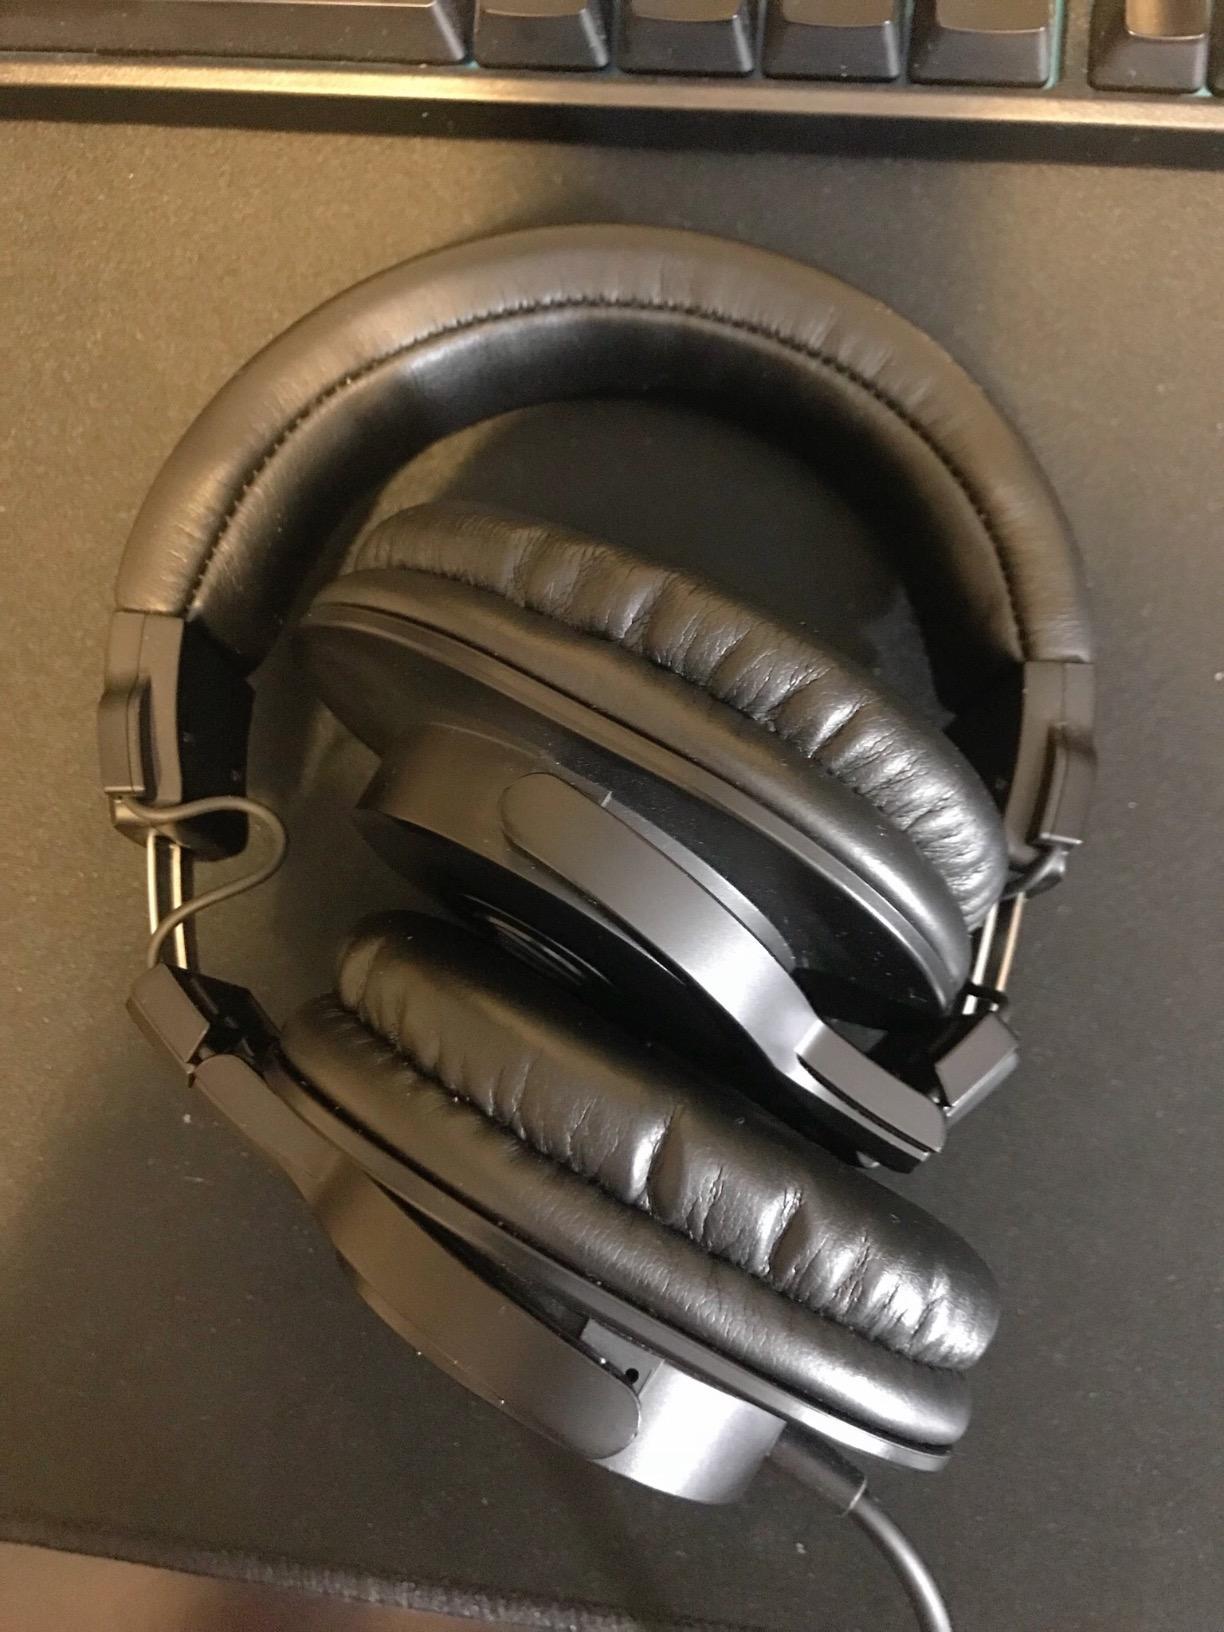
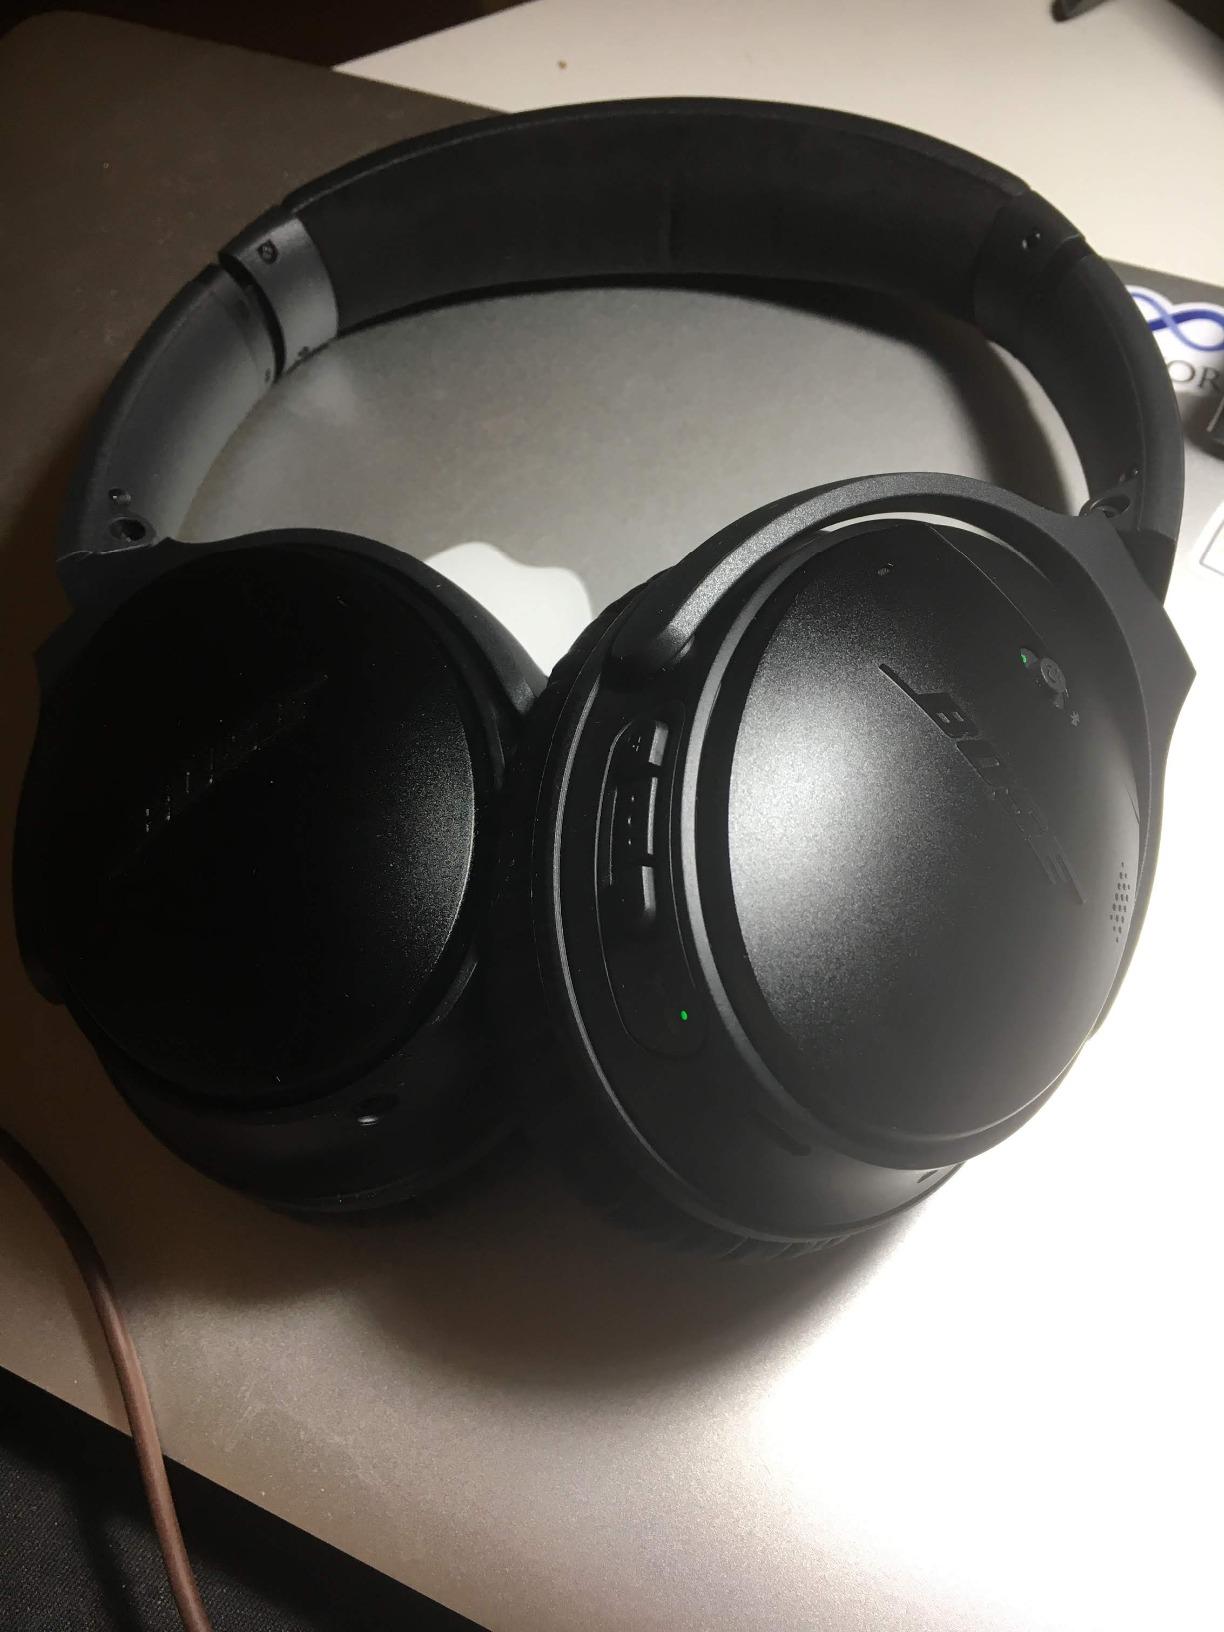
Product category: headphones
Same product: no